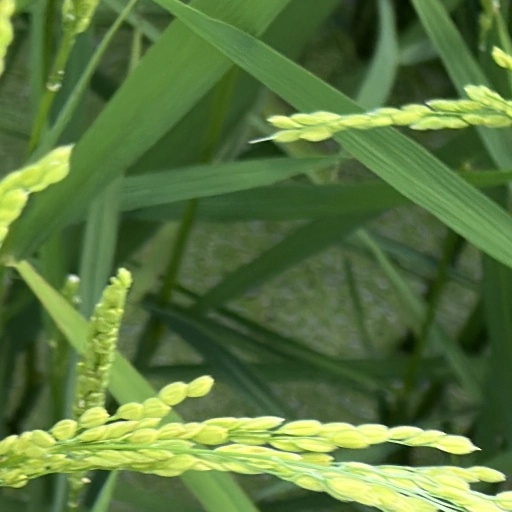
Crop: rice